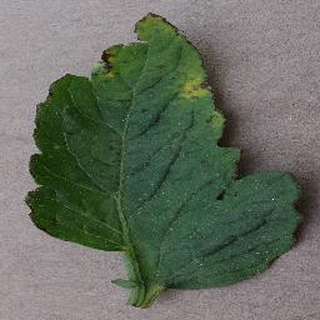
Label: tomato_bacterial_spot